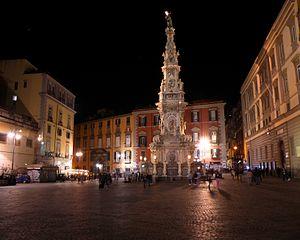
La Piazza del Gesù Nuovo est l'une des places les plus importantes, célèbres et l'un des symboles du centre historique de Naples.